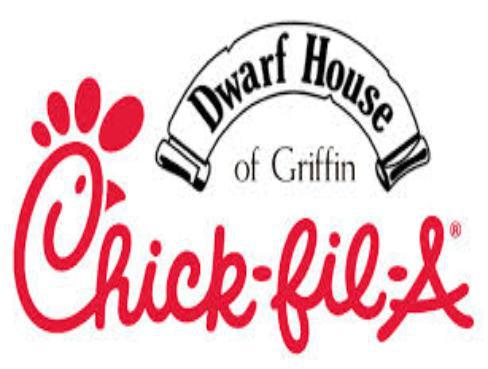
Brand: Chick-fil-A
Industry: Food